Mhd Moumen Almalla

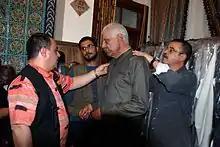
brothers Moumen & bashar almalla with Khlaed Taja

In the late 2014, an agreement was signed between the Abdul Samad Al Qurashi group and director Muamen Al Mulla to establish a large media company under the name of a company that monitors the provision of technical production services, electronic marketing, events and events, and has a special channel on YouTube [tubeup ], And is preparing to produce a huge popular work in the nineteenth century in the old Hijaz through a dramatic and exciting drama.